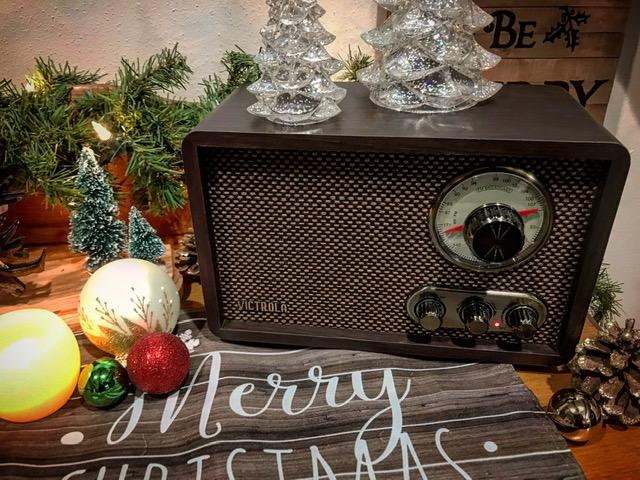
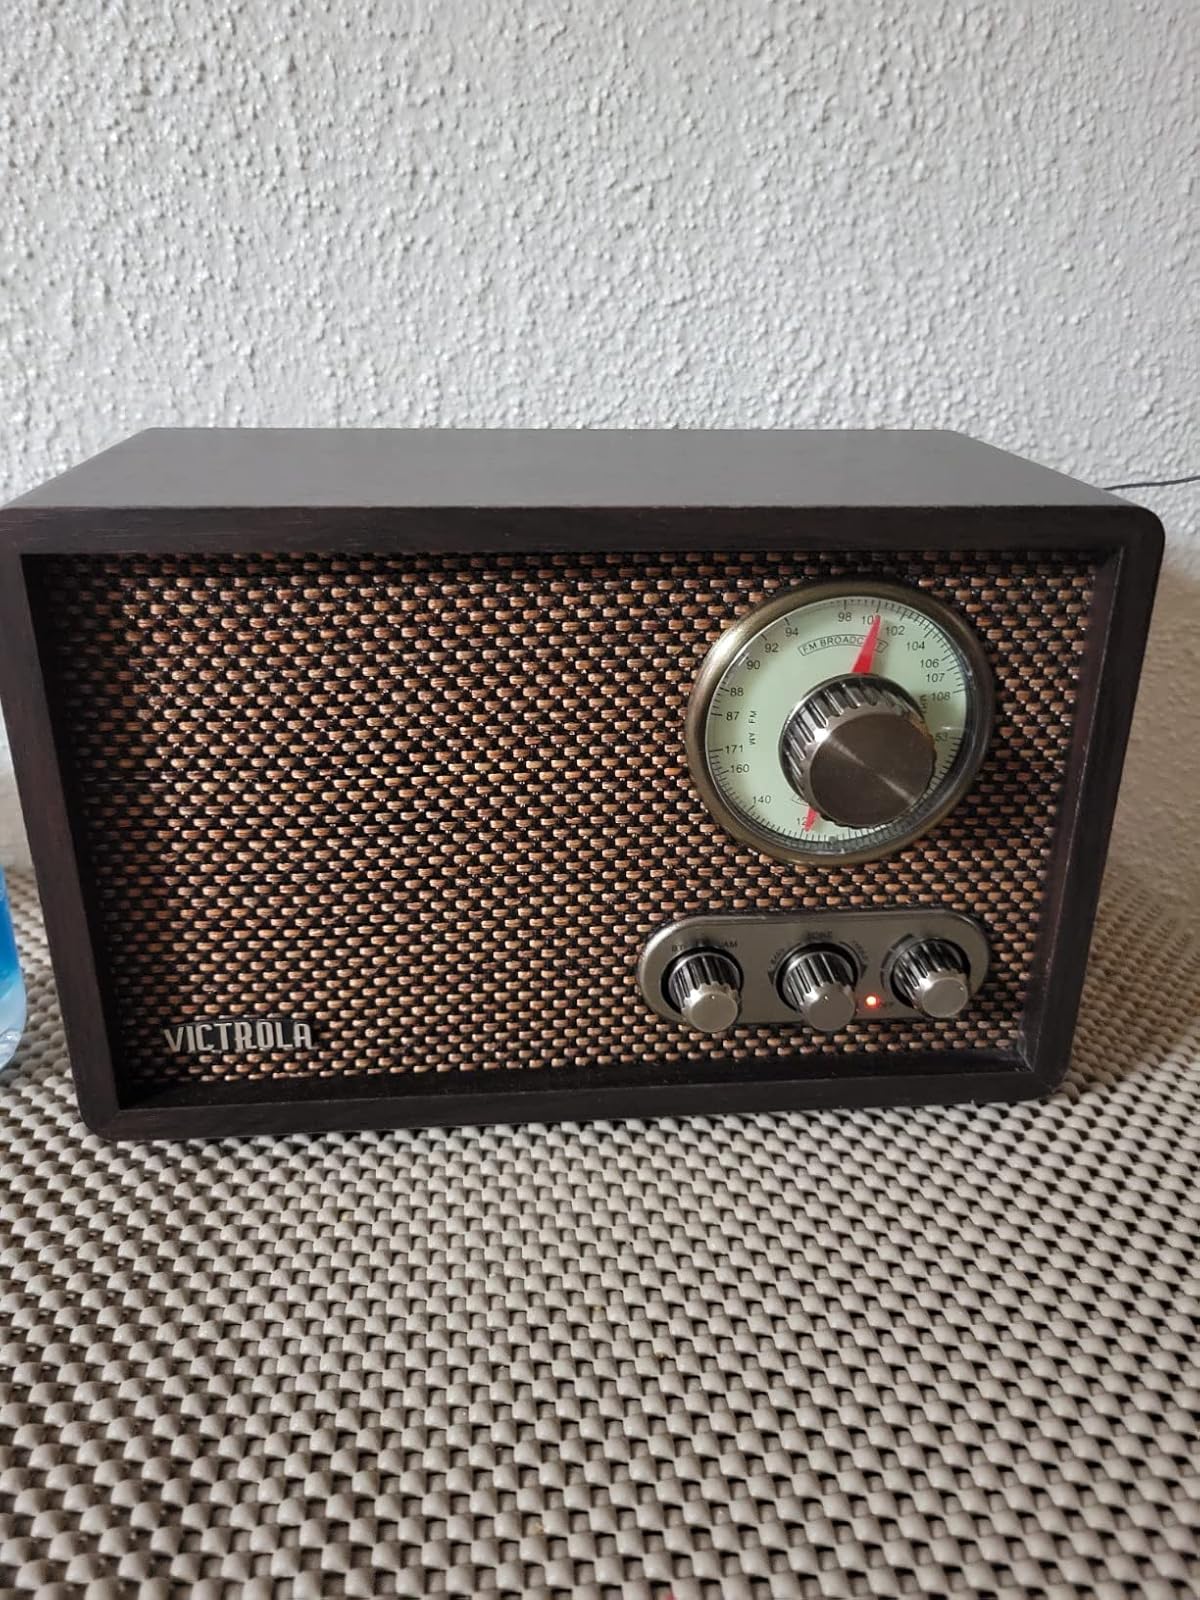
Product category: radio
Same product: yes